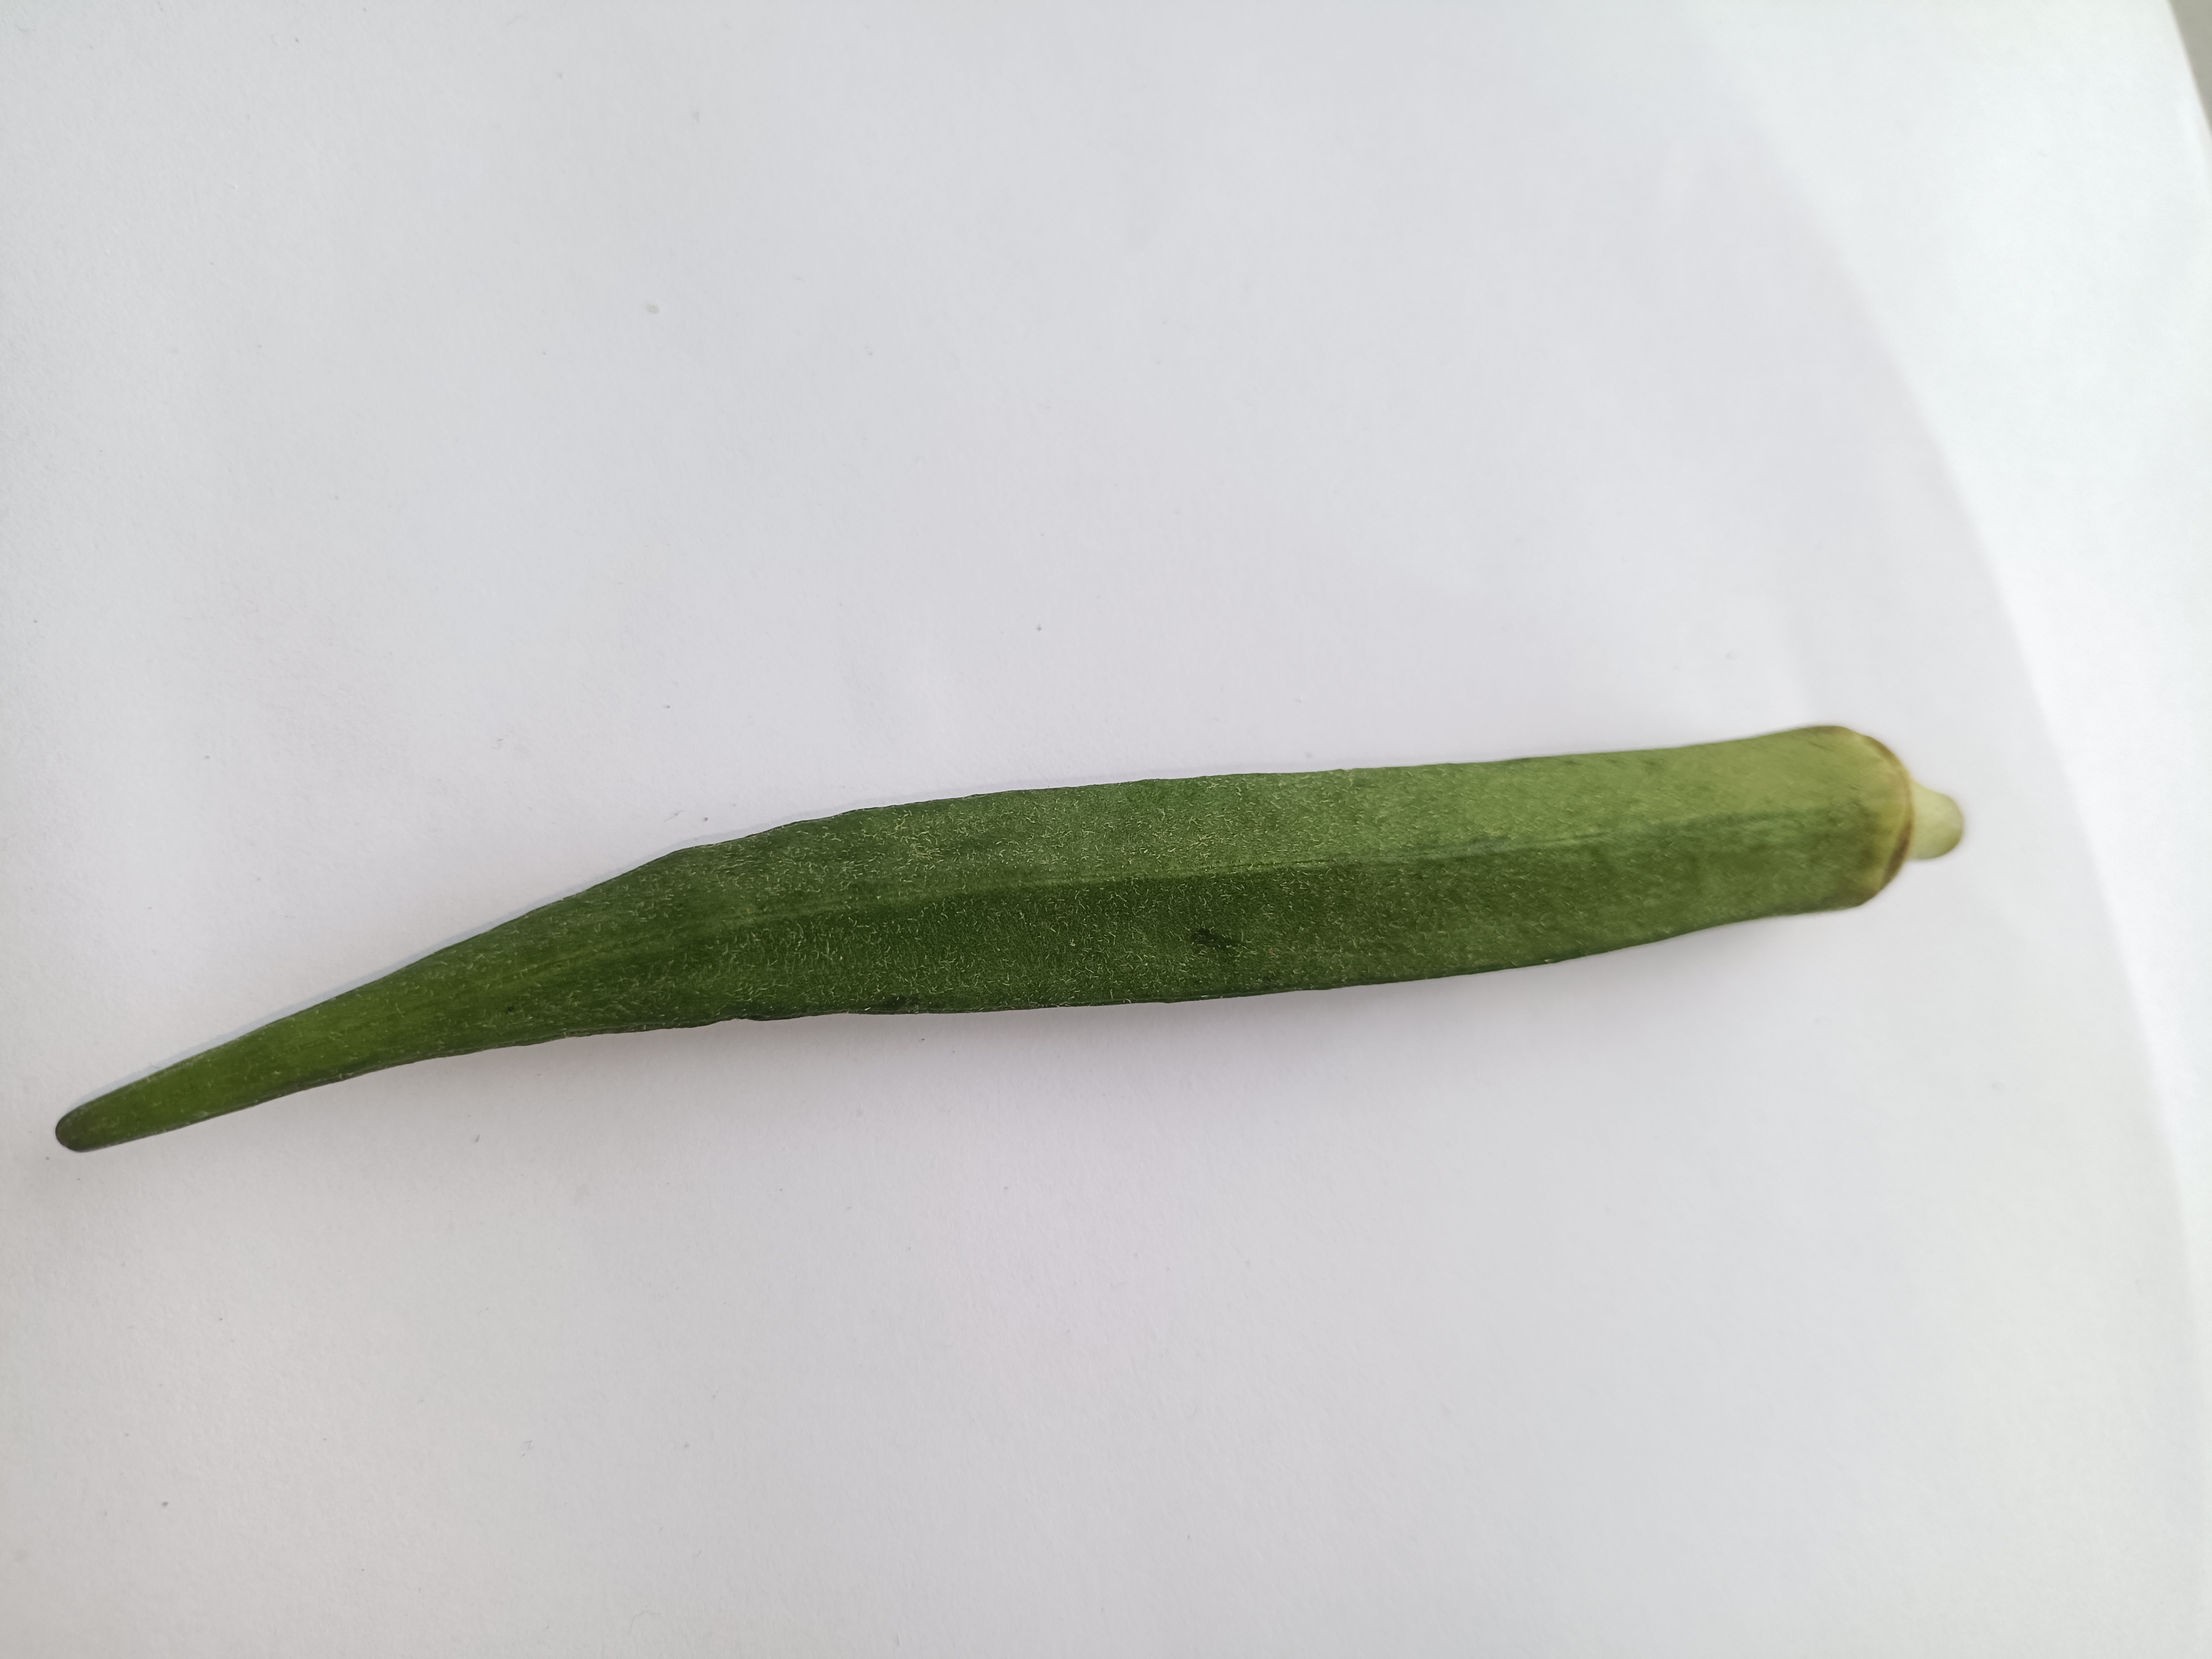
Label: Abelmoschus esculentus